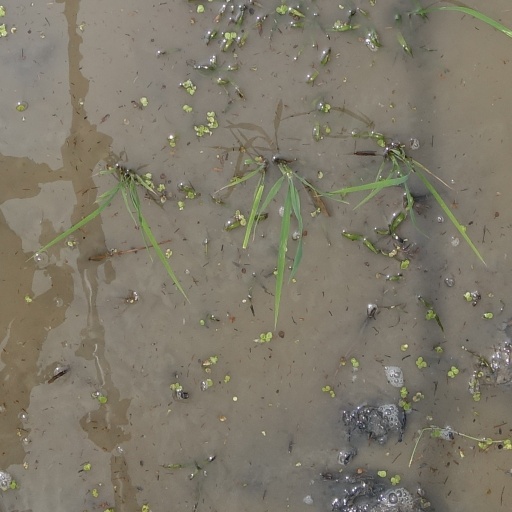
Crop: rice